Cristofano Robetta

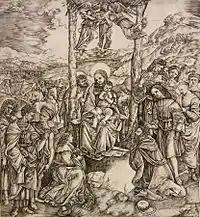
"Adoration of the Magi" by Cristofano Robetta, Rhode Island School of Design Museum, 1500

Cristofano Robetta (1462–1535) was an Italian artist, goldsmith, and engraver.